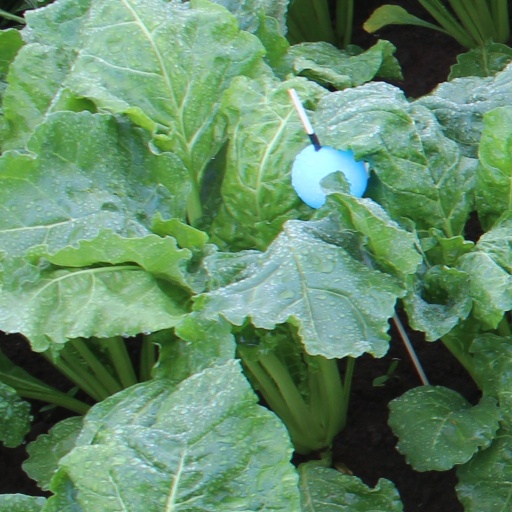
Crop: sugar beet